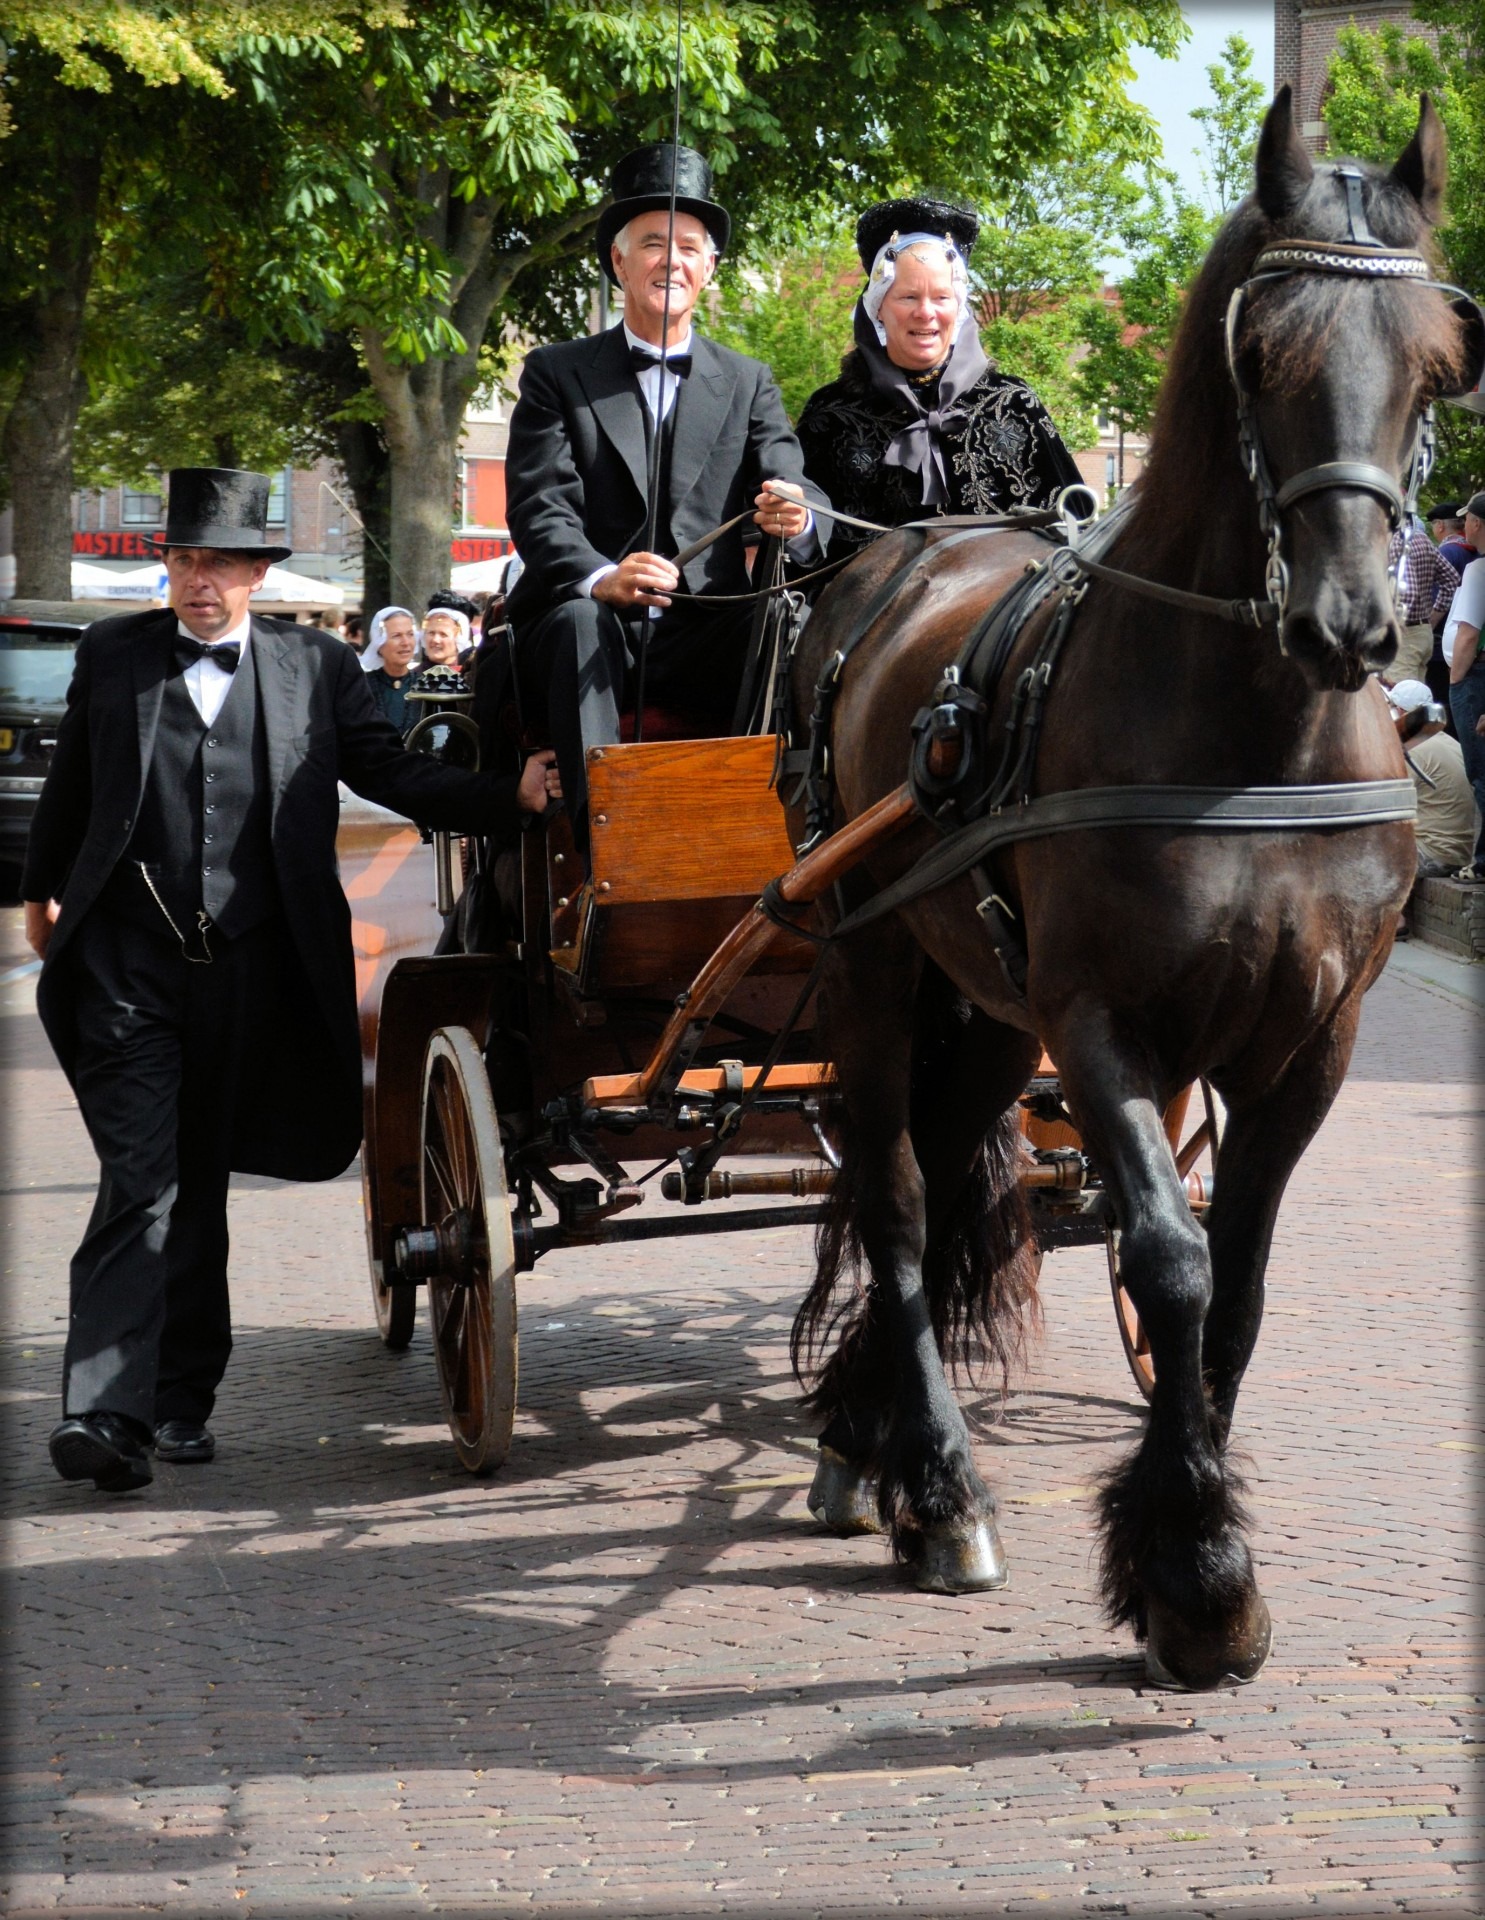
group, people, vehicle, horse, market, horses, holland, netherlands, carriage, tradition, coaches, authentic, folklore, activities, costumes, marken, wagons, groups, pack animal, carriages, volendam, enkhuizen, horse like mammal, horse harness, horse and buggy, west friesland, schagen, regional costumes